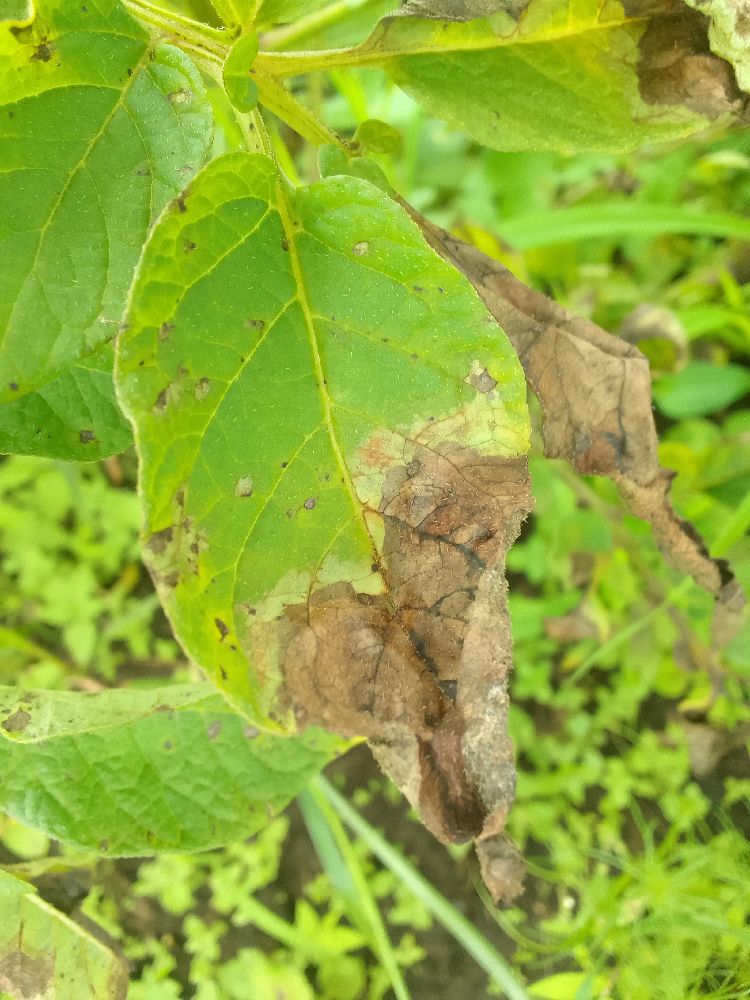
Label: Late blight